Thomas Lincoln

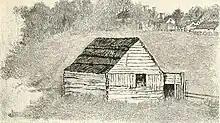
Cabin which formerly stood on Race Street, North of the bridge over Valley Creek, Elizabethtown. Drawn by George L. Frankenstein from nature, in 1865, when tradition said it was the dwelling of Thomas Lincoln after his first marriage.

He served in the state militia at the age of 19 and became a Cumberland County constable at 24. He moved to Hardin County, Kentucky in 1802 and bought a farm the following year for £118; It was located seven miles north of Elizabethtown, Kentucky on Mill Creek. When he lived in Hardin County, he was a jury member, a petitioner for a road, and a guard for county prisoners. Lincoln was also active in community and church affairs in Hardin County. The following year his sister Nancy Brumfield, brother-in-law William Brumfield and his mother Bathsheba moved from Washington County to Mill Creek and lived with Lincoln.